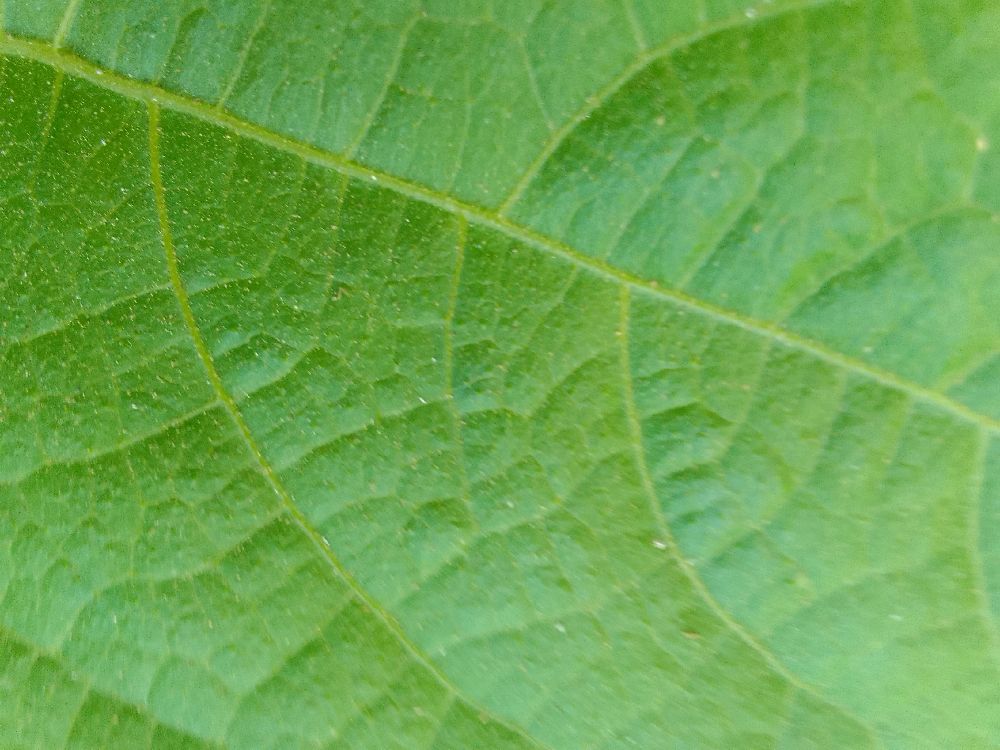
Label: healthy